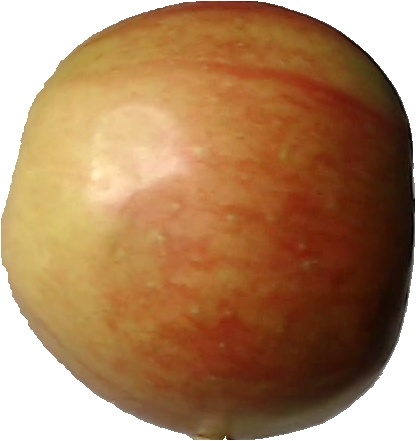
Label: apple_red_2